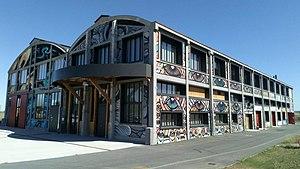
Colombelles, tiers-lieu de la Grande Halle, inauguré en octobre 2019.
La Société métallurgique de Normandie était une entreprise bas-normande lancée en 1917 et fermée en 1993, dont le siège social était à Mondeville, mais principalement située sur la commune de Colombelles, dans l'agglomération de Caen.
Colombelles est une commune française, située dans le département du Calvados en région Normandie, peuplée de 6 918 habitants.